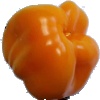
Label: yellow_pepper